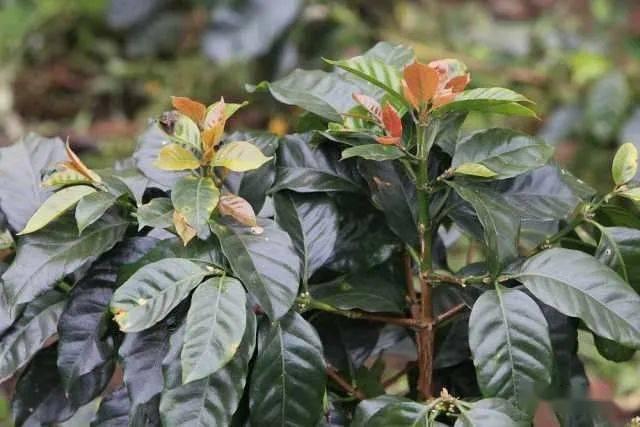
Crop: unknown
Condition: coffee